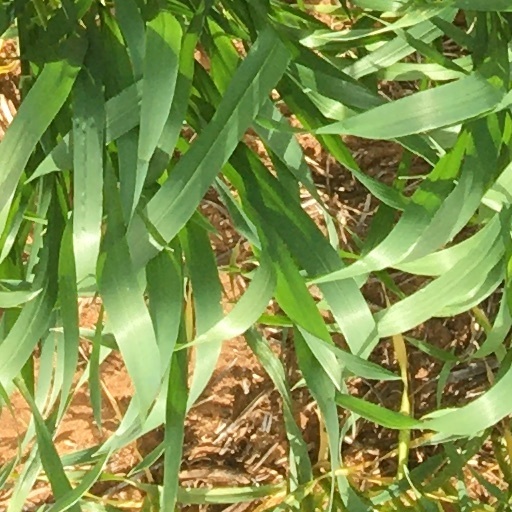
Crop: wheat